Sosale

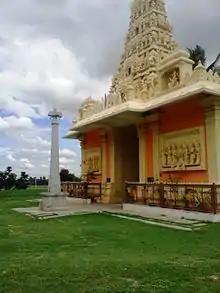
Sosale Devasthane

Sosale is a small village near T.Narsipur in Mysore district of Karnataka province in India.